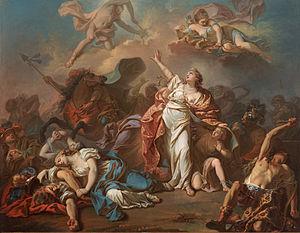
Cette page recense les lauréats du prix de Rome en peinture, récompense inaugurée en 1663, et de façon officielle en 1667, par l'Académie royale de peinture et de sculpture à Paris, et supprimée par une réforme, après 1968.
L'œuvre de Jacques-Louis David est l'ensemble de la production artistique du peintre David, entre les années 1770 et 1825.
Jacques-Louis David est un peintre et conventionnel français né le 30 août 1748 à Paris et mort le 29 décembre 1825 à Bruxelles. Il est considéré comme le chef de file du mouvement néo-classique, dont il représente le style pictural. Il opère une rupture avec le style galant et libertin de la peinture rococo du XVIIIᵉ siècle représentée à l'époque par François Boucher et Carl Van Loo, et revendique l’héritage du classicisme de Nicolas Poussin et des idéaux esthétiques grecs et romains, en cherchant, selon sa propre formule, à « régénérer les arts en développant une peinture que les classiques grecs et romains auraient sans hésiter pu prendre pour la leur ».